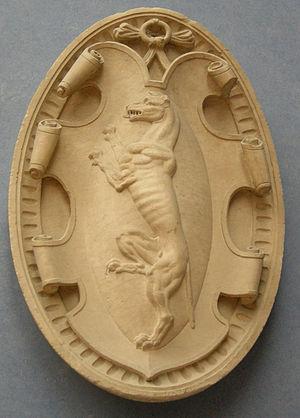
Altoviti est le nom d'une ancienne famille florentine.